Marcel Hirscher

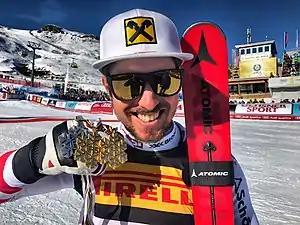
Hirscher in February 2017 (FIS Alpine World Ski Championships 2017)

In 2016, Hirscher became the most successful Austrian male World Cup GS skier by winning in Beaver Creek, Colorado, surpassing Benjamin Raich and Hermann Maier. With his GS win in Alta Badia, Italy (his 3rd consecutive win at that venue), he became Austria's most successful World Cup GS skier overtaking Annemarie Moser-Pröll. Another GS win in Kranjska Gora, Slovenia confirmed Hirscher as the GS title winner with one race to go. To wrap up an amazing season with 8 wins and 19 podiums Hirscher also won the men's overall World Cup title, his 5th consecutive overall title, a feat never before achieved by a male skier. His points total also enabled Austria to narrowly beat France in the men's nations cup by 201 points, the narrowest winning margin for many years. Hirscher was the only Austrian male skier to win a race in the entire season, and scored 30.9% (1,795 out of 5,804) of the Austrian men's nations cup points.